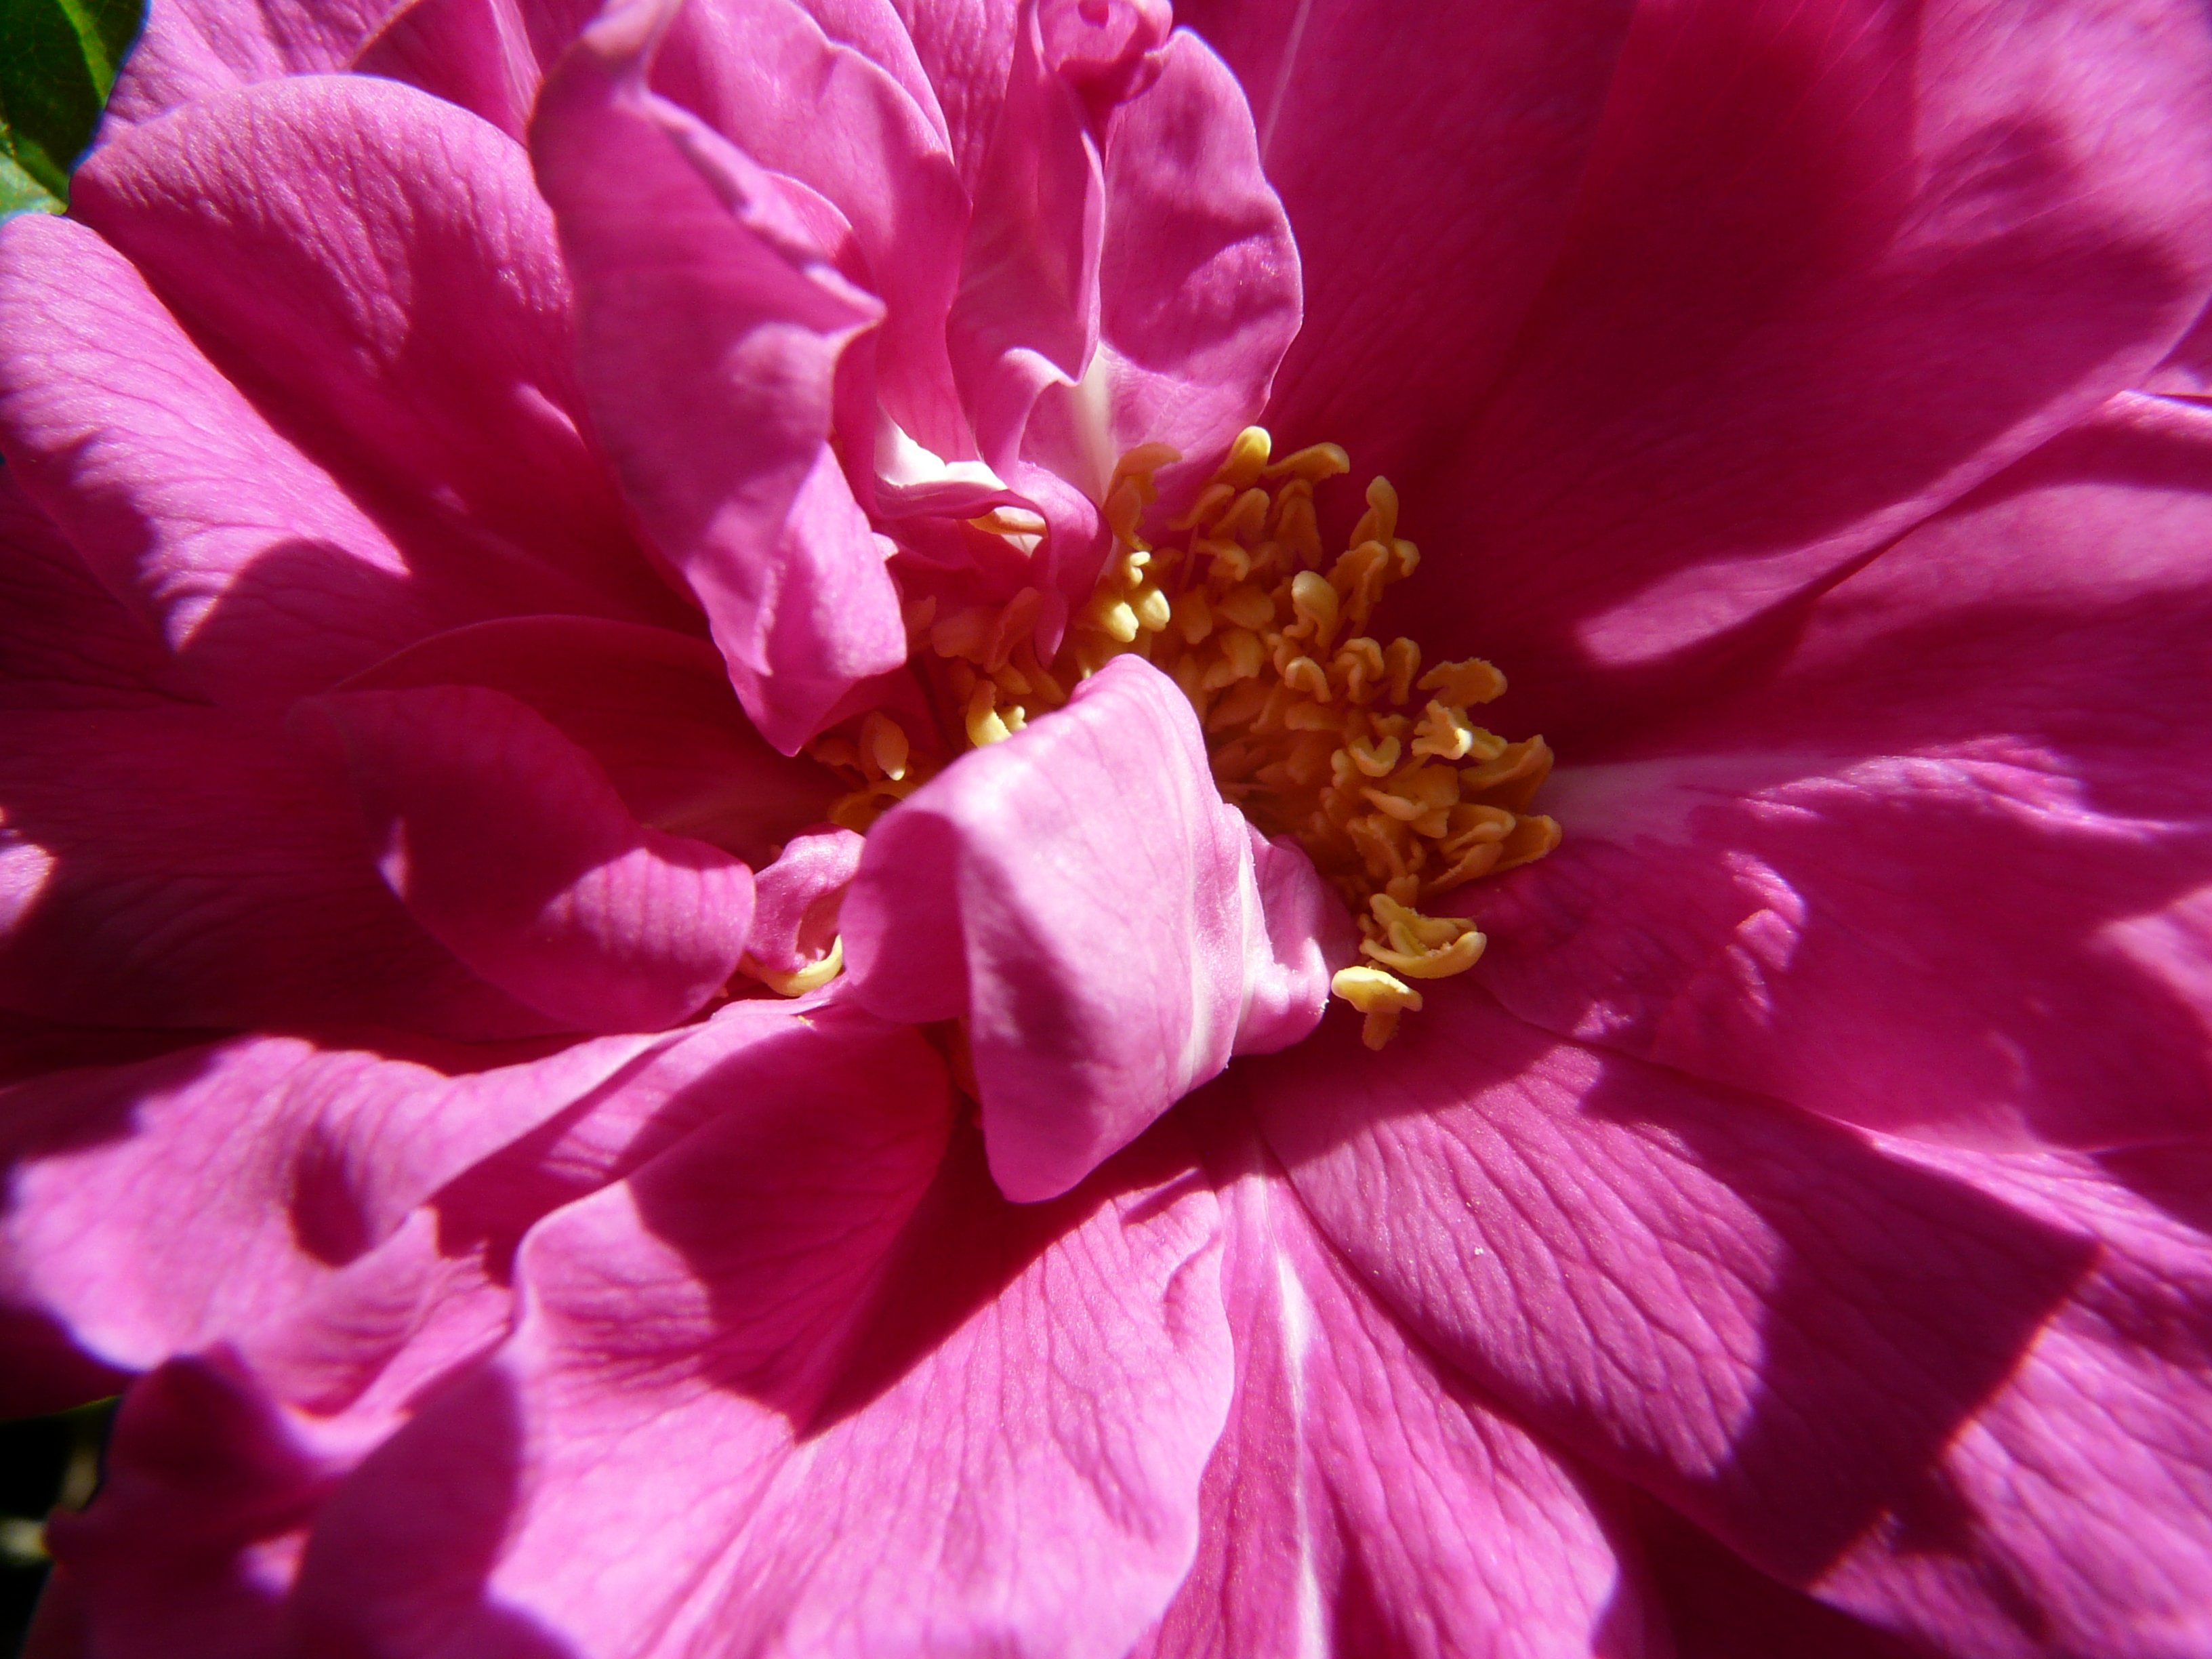
blossom, plant, flower, petal, bloom, rose, color, macro, pink, close, flora, petals, shrub, bright, beautiful, peony, macro photography, flowering plant, land plant